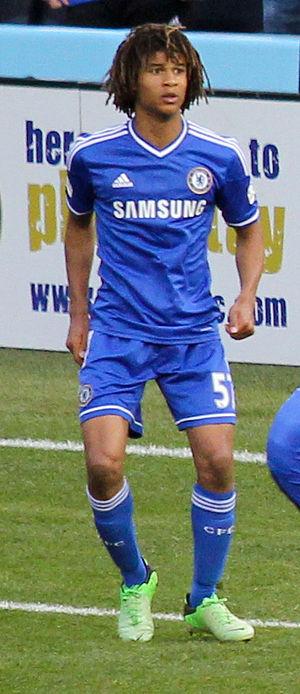
Nathan Aké, né le 18 février 1995 à La Haye, est un footballeur international néerlandais qui évolue au poste de défenseur à Manchester City.